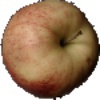
Label: red_apple